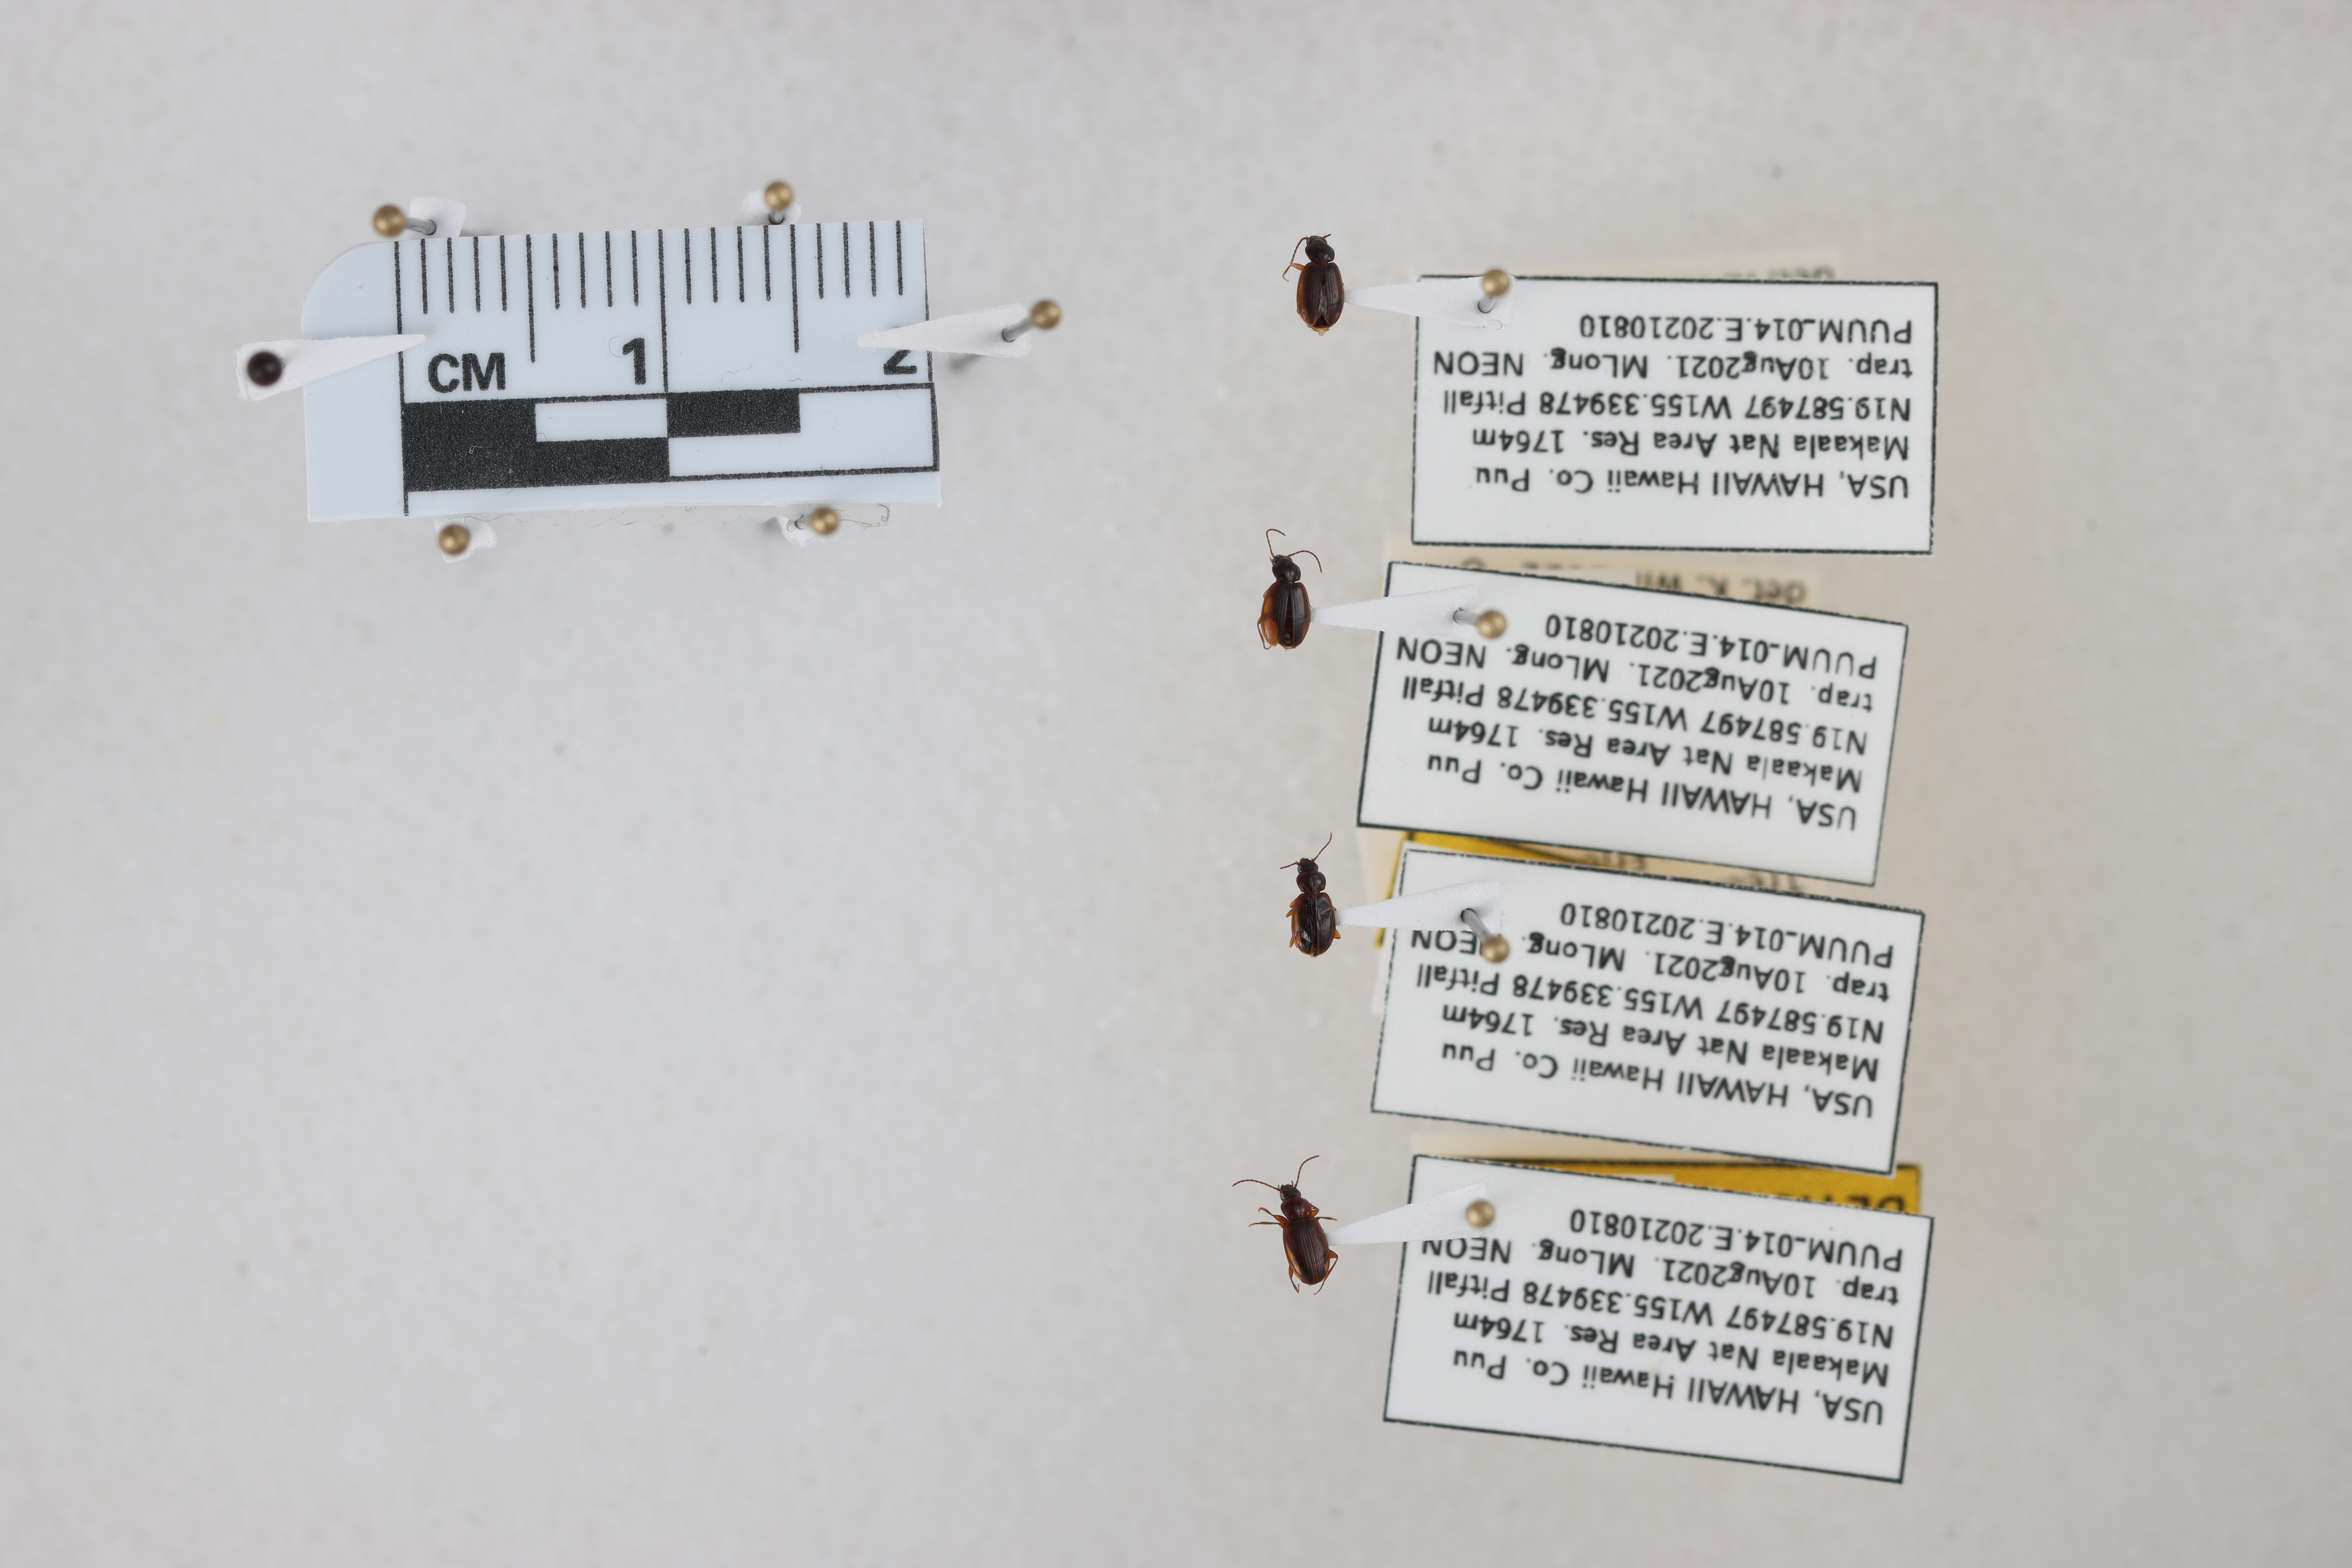
Beetle 1 — elytra length: 0.229 cm, elytra max width: 0.151 cm, basal pronotum width: 0.083 cm

Beetle 2 — elytra length: 0.237 cm, elytra max width: 0.157 cm, basal pronotum width: 0.076 cm

Beetle 3 — elytra length: 0.228 cm, elytra max width: 0.158 cm, basal pronotum width: 0.085 cm

Beetle 4 — elytra length: 0.249 cm, elytra max width: 0.161 cm, basal pronotum width: 0.085 cm